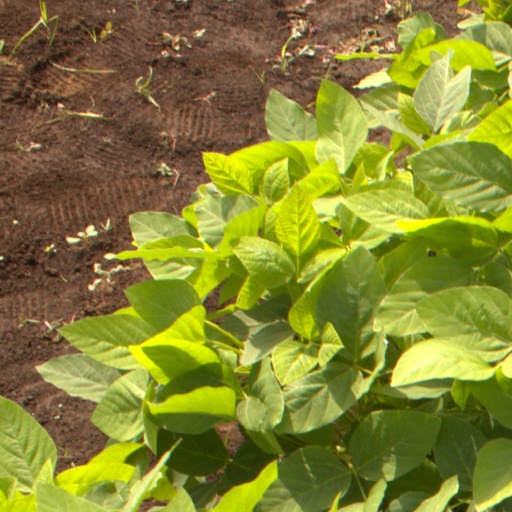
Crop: soybean